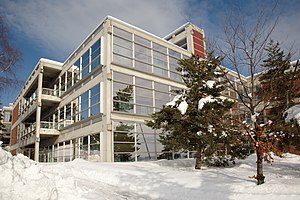
Det Norske Veritas
Det norske Veritas' hovedkvarter
Det Norske Veritas er et norsk selskab, som har til formål at arbejde for sikring af liv, værdier og miljø.